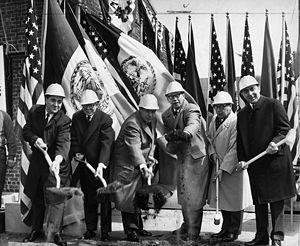
Groundbreaking ou sod-turning ceremony est une cérémonie d'inauguration qui célèbre le premier jour de la construction d'un bâtiment.